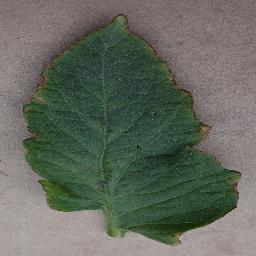
Label: Tomato___Bacterial_spot